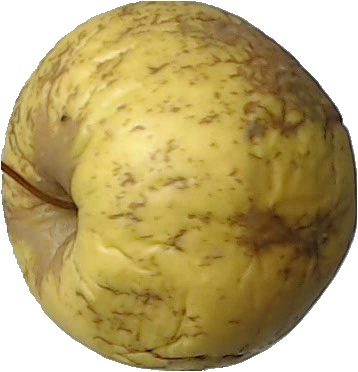
Label: apple_golden_1